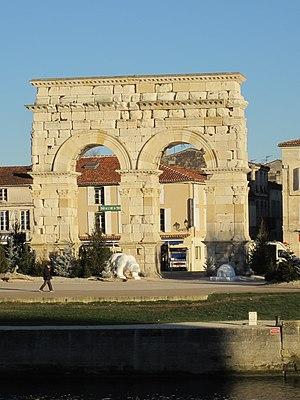
Arc de Germanicus, Saintes This building is indexed in the Base Mérimée, a database of architectural heritage maintained by the French Ministry of Culture,
Saintes [sɛ̃t] est une commune du sud-ouest de la France, située dans le département de la Charente-Maritime. Ses habitants sont appelés les Saintais et les Saintaises.
La Nouvelle-Aquitaine est une région administrative française, créée par la réforme territoriale de 2015 et effective au 1ᵉʳ janvier 2016, après les élections régionales de décembre 2015.
L'arc de Germanicus est un arc de l'Antiquité romaine érigé à Saintes en l'an 18 ou 19 pour l'empereur Tibère, son fils Drusus et son neveu et fils adoptif Germanicus. L'arc de Germanicus fait l’objet d’un classement au titre des monuments historiques par arrêté du 5 juillet 1905.